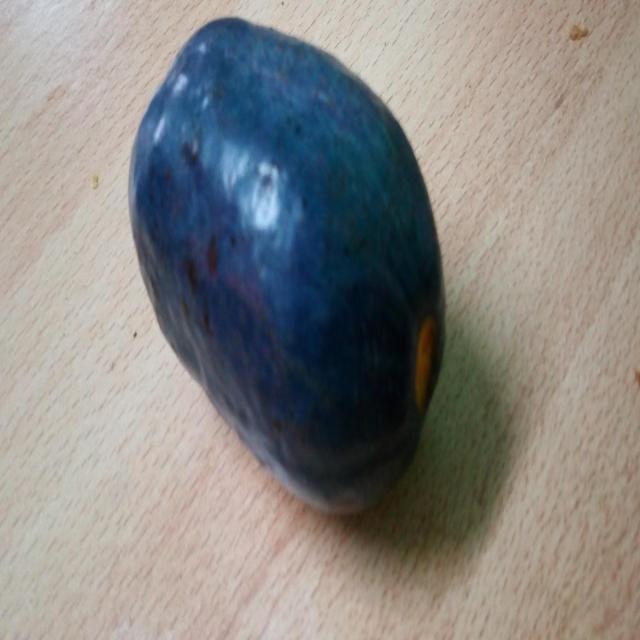
Plum grade: unaffected